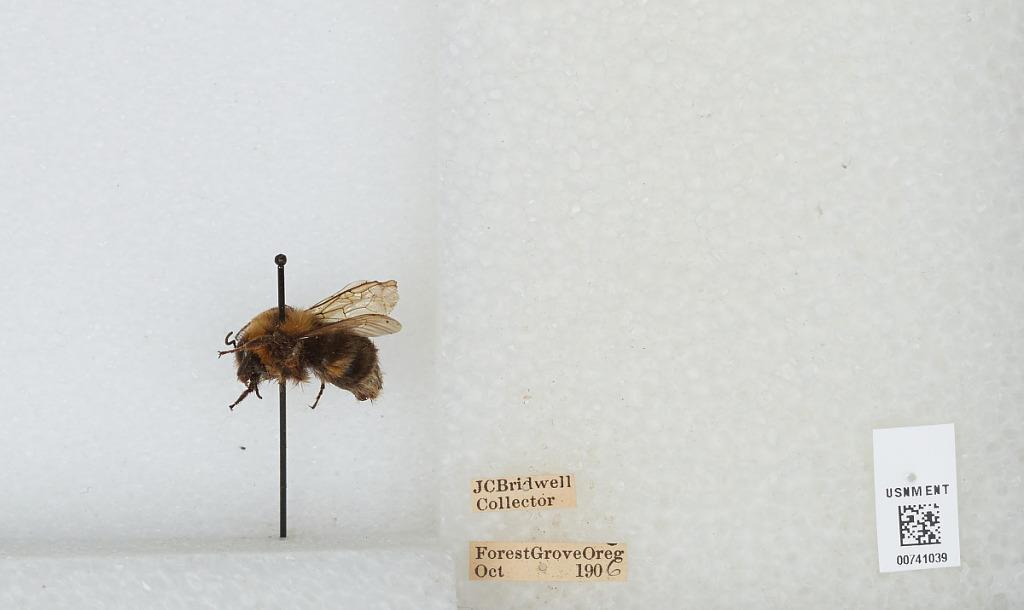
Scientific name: Bombus (Bombus) occidentalis Greene
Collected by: J. Bridwell
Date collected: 1906-10-
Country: United States
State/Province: Oregon
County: Washington
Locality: Forest Grove
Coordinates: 45.5197, -123.111